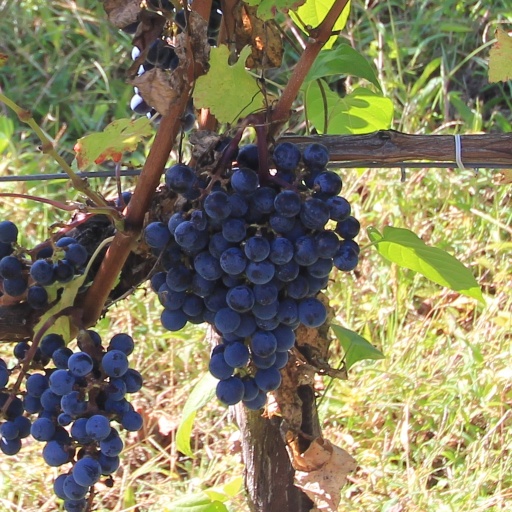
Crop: grape